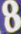
Number: 8